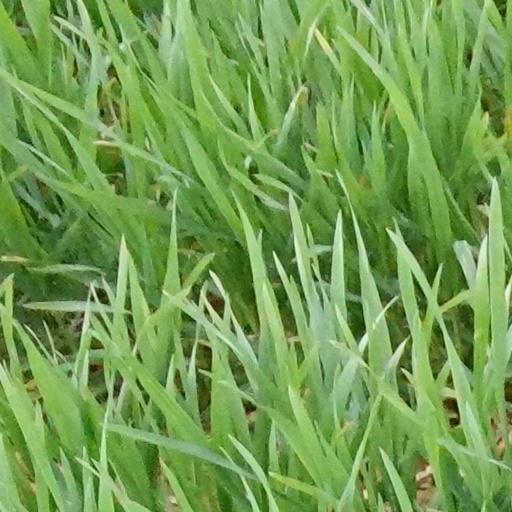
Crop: wheat